Twistesee

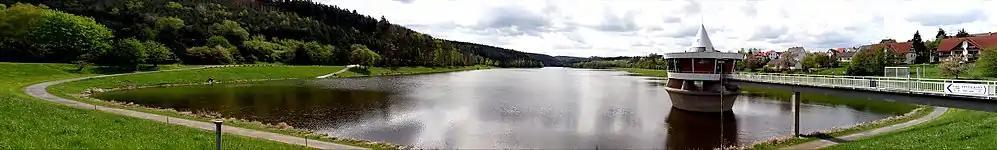
Twistesee panorama

The Twistesee is a reservoir on the Twiste in the county of Waldeck-Frankenberg in North Hesse, Germany.